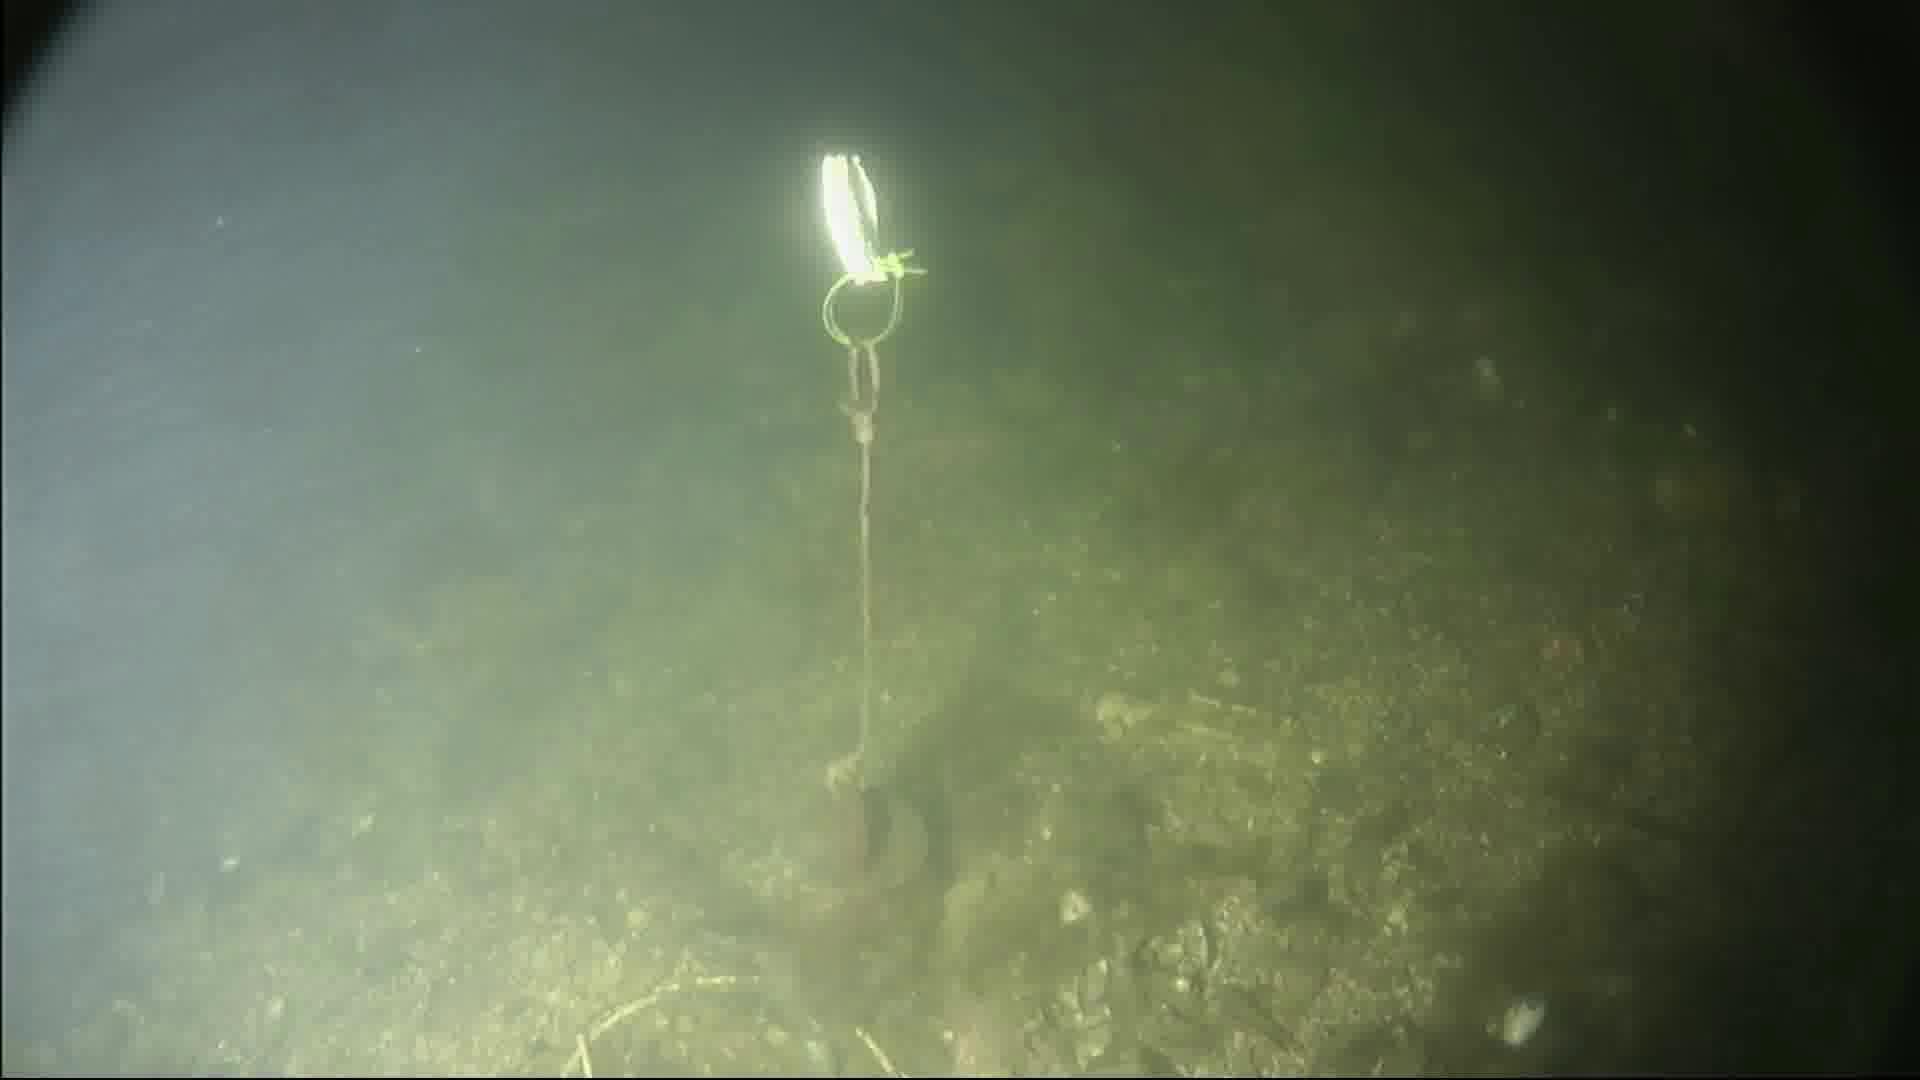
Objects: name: crab